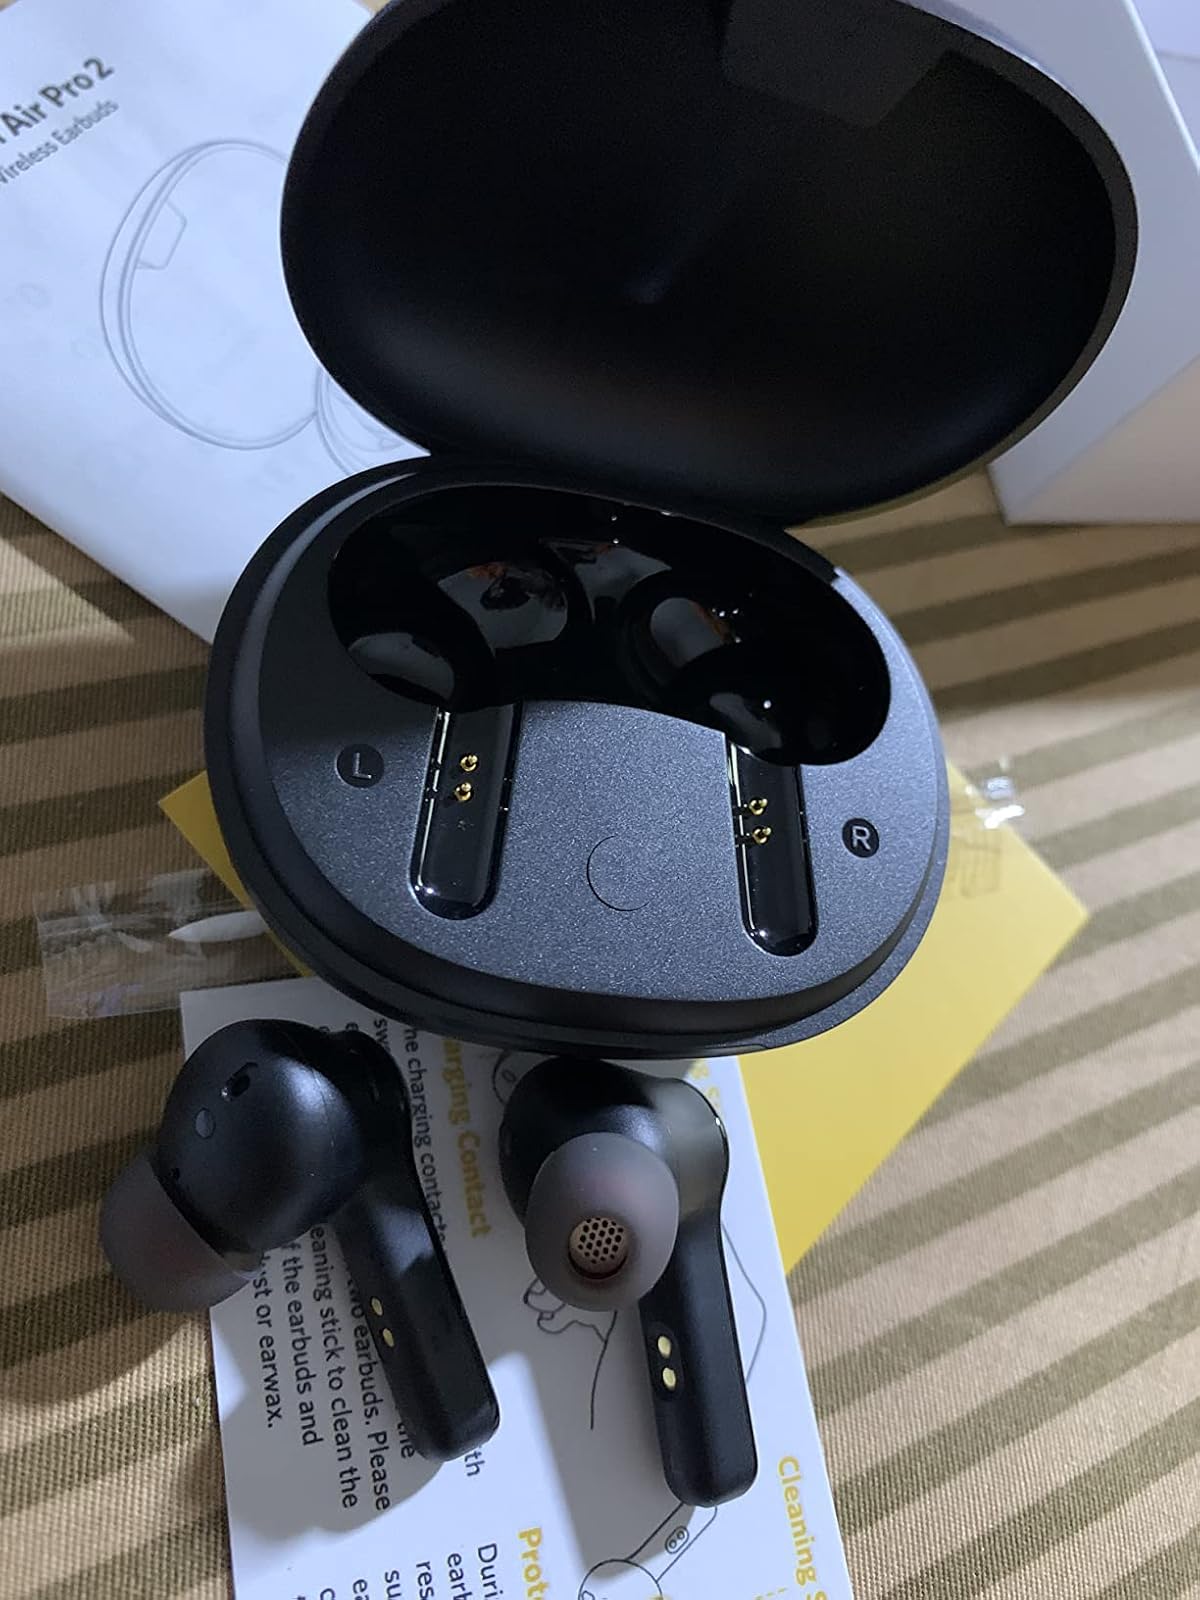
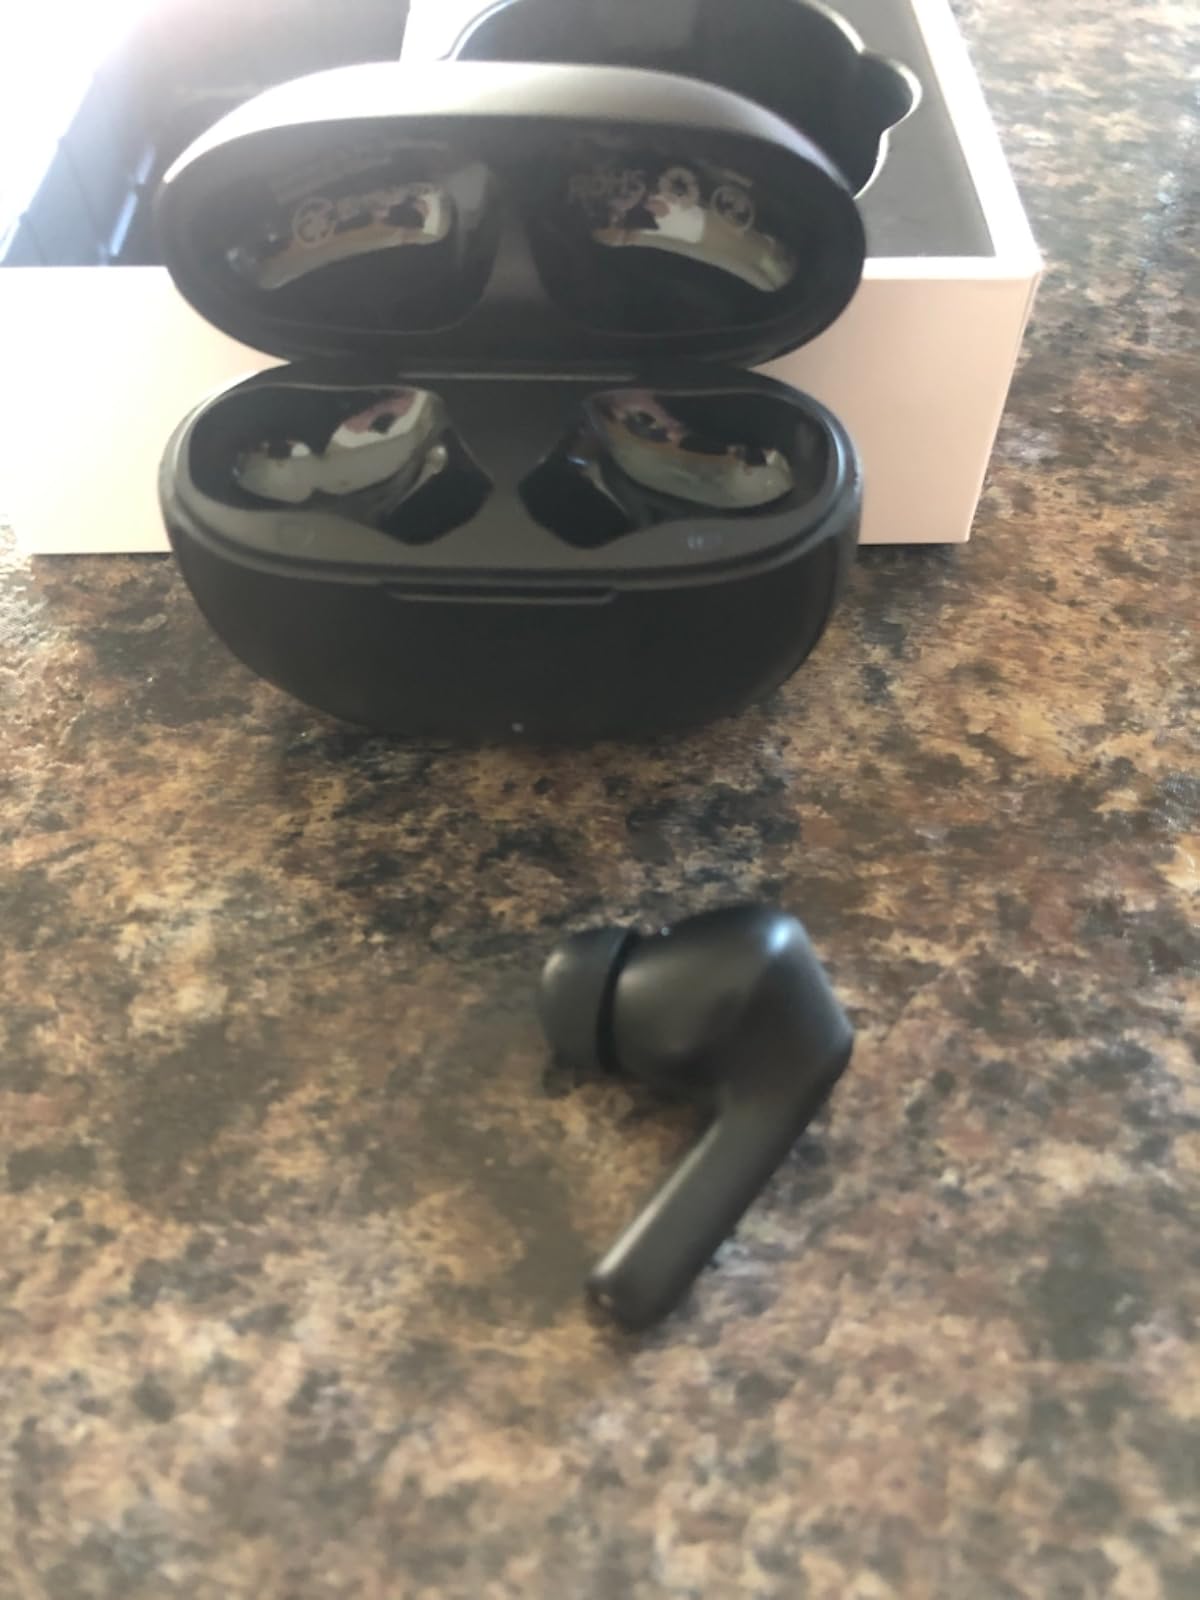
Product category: earbuds
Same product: no